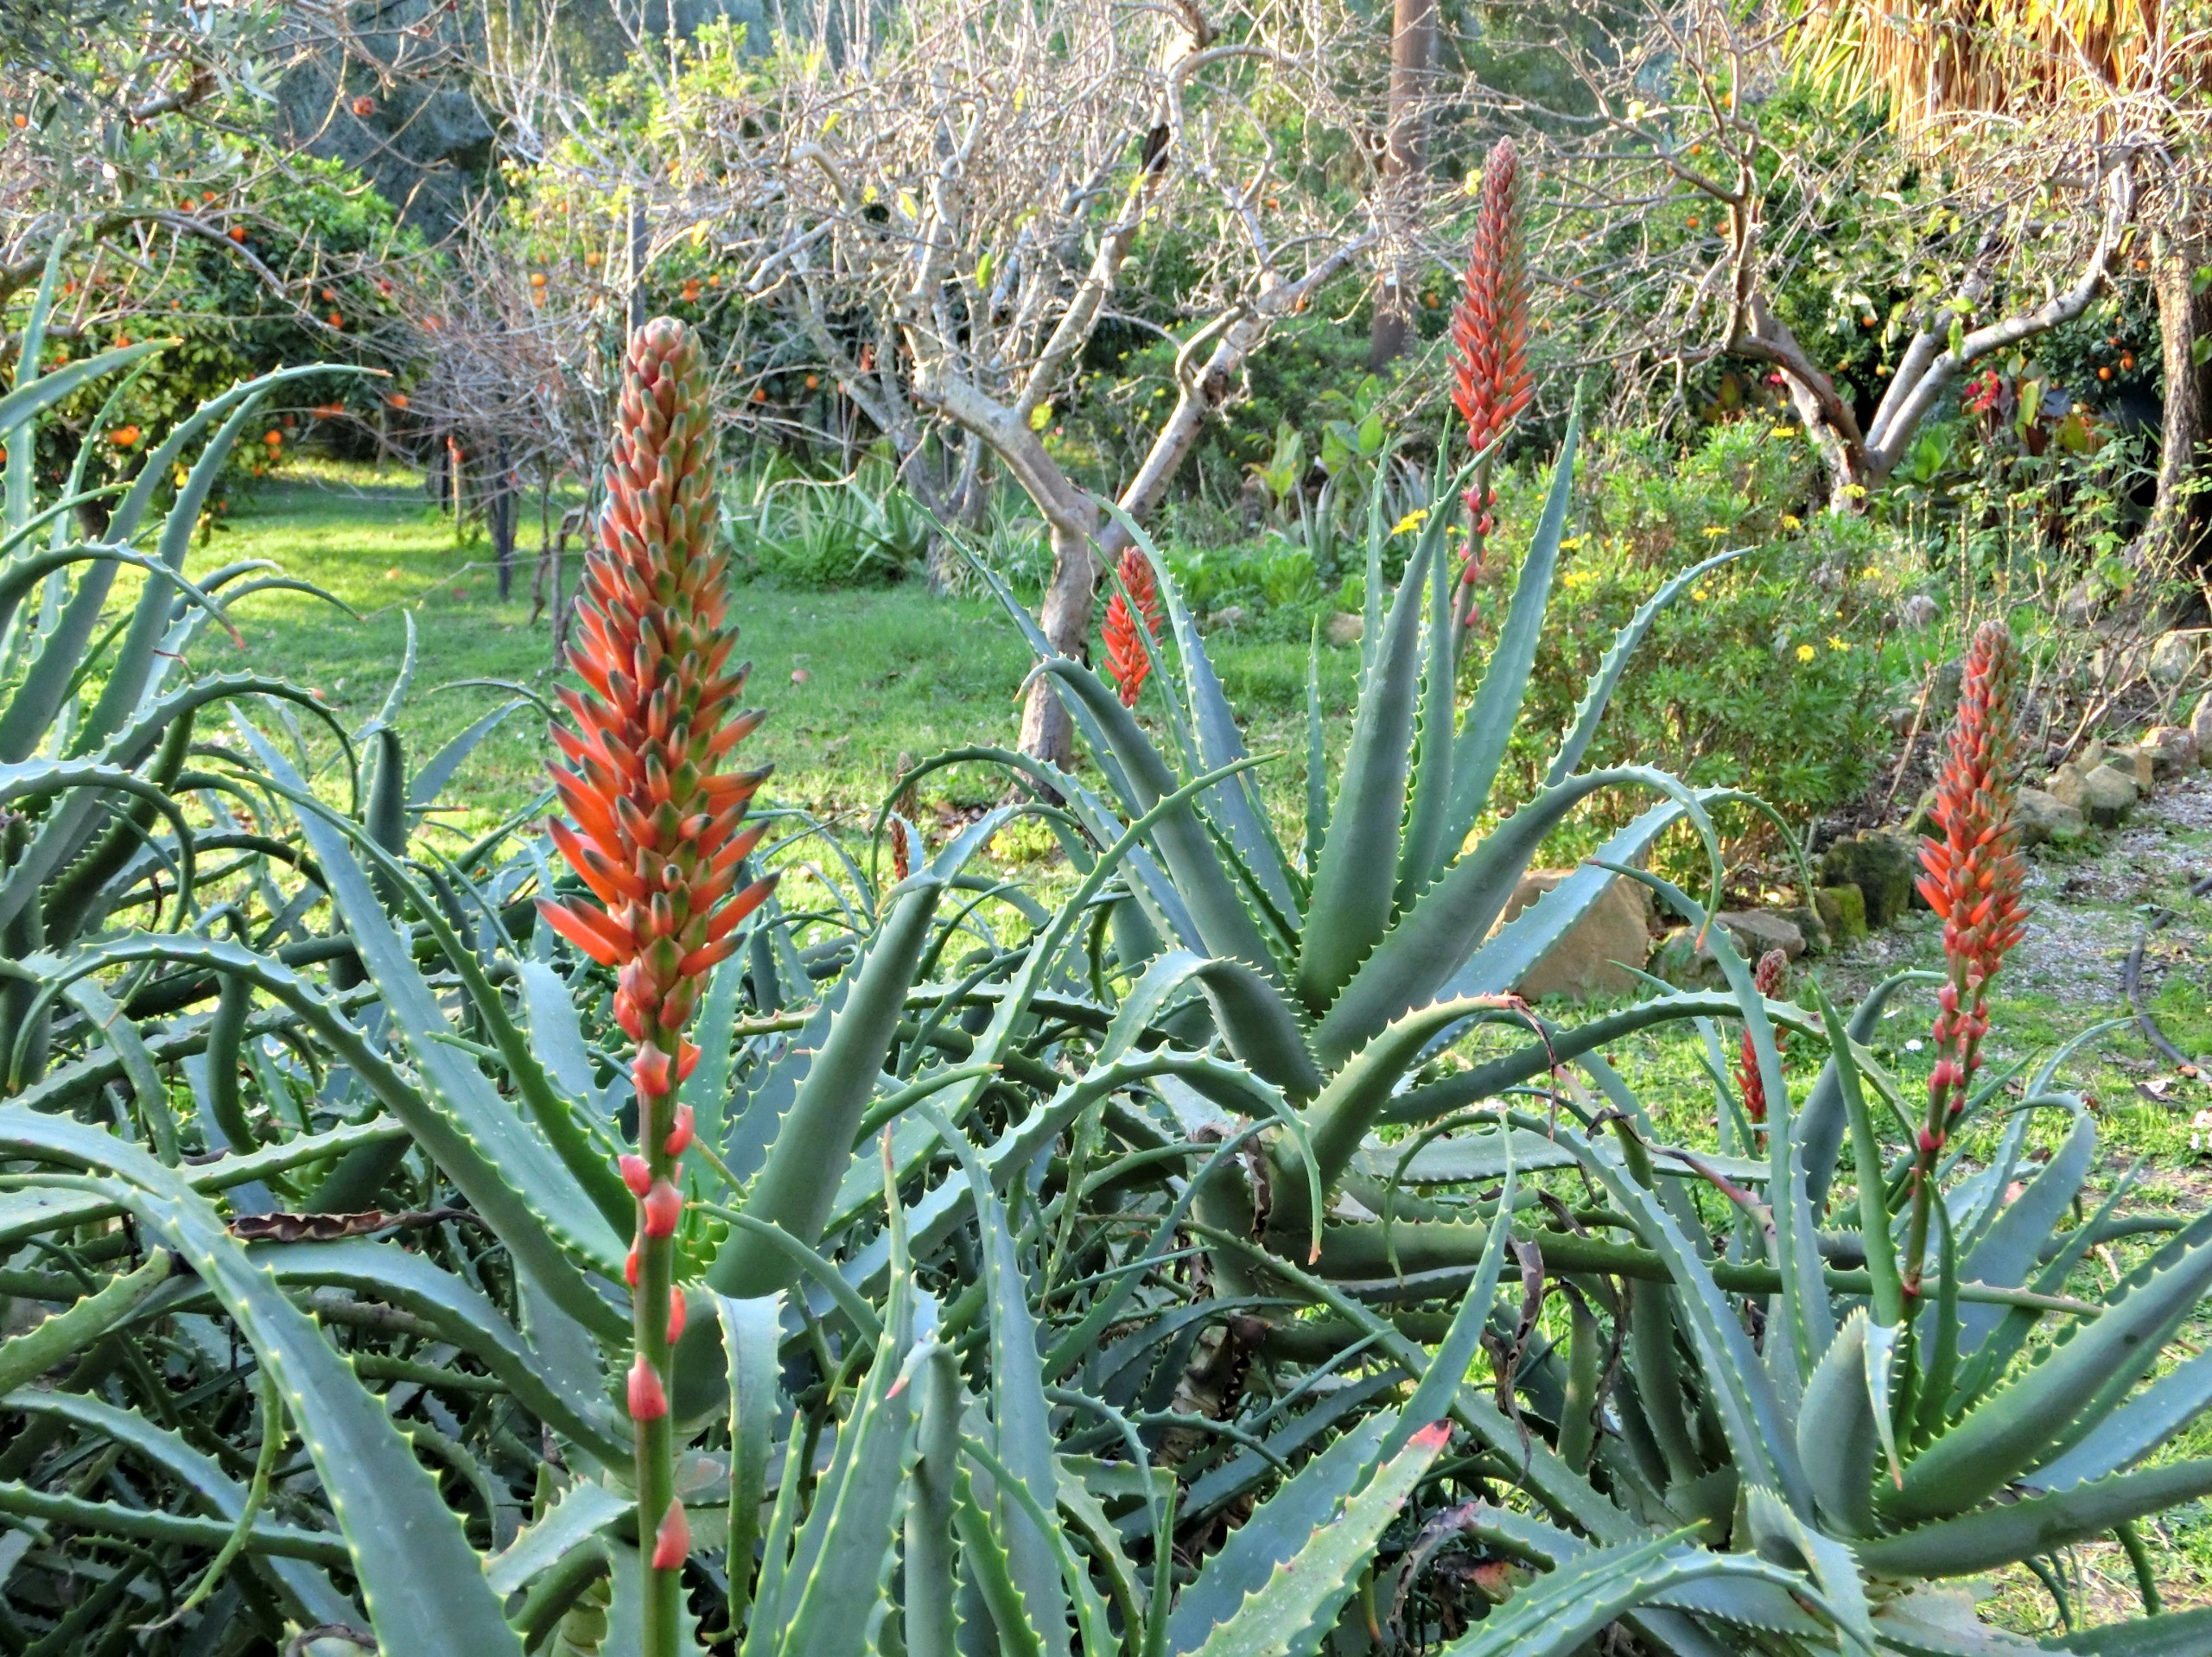
plant, flower, red, botany, succulent, garden, flora, aloe, agave, xanthorrhoeaceae, inflorescence, flowering plant, grass family, land plant, agave azul